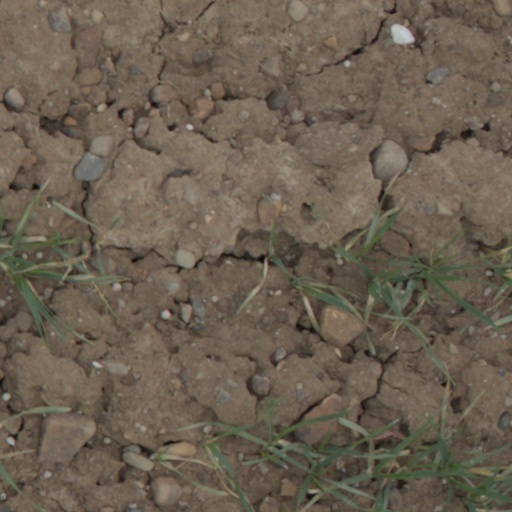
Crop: wheat